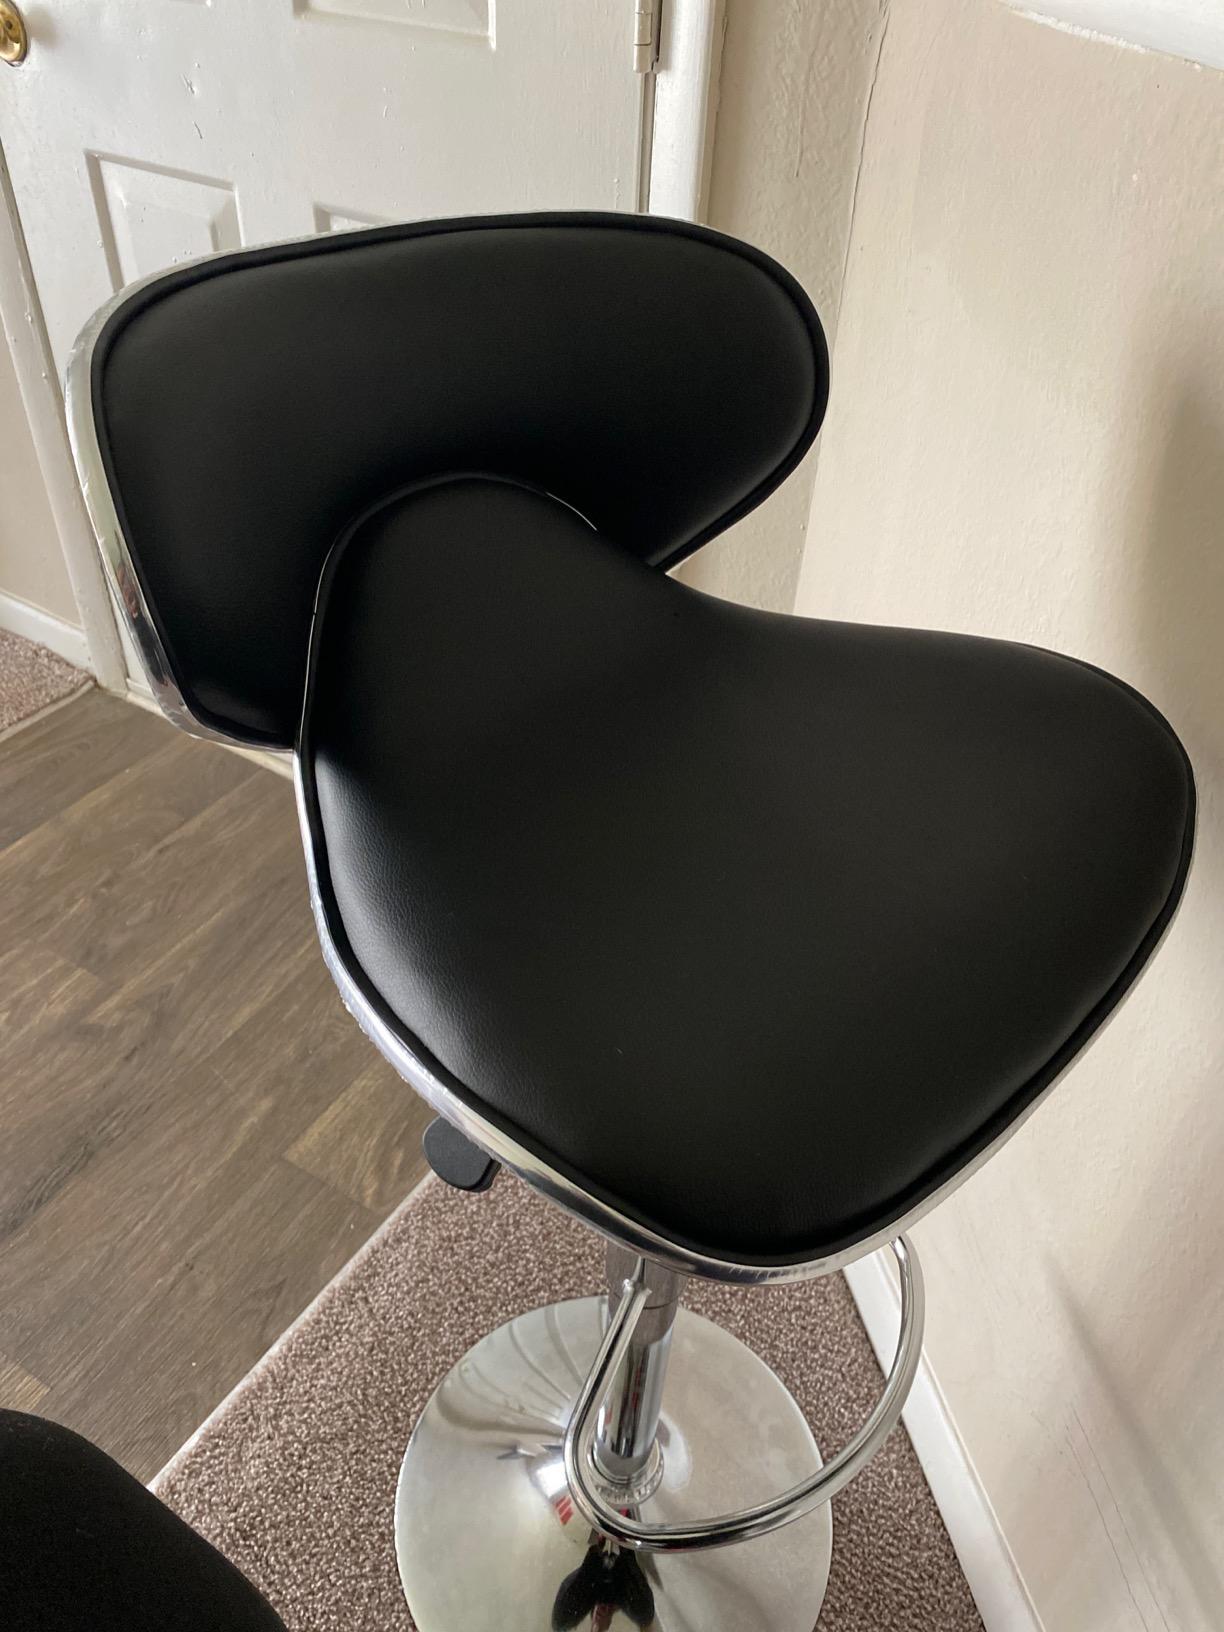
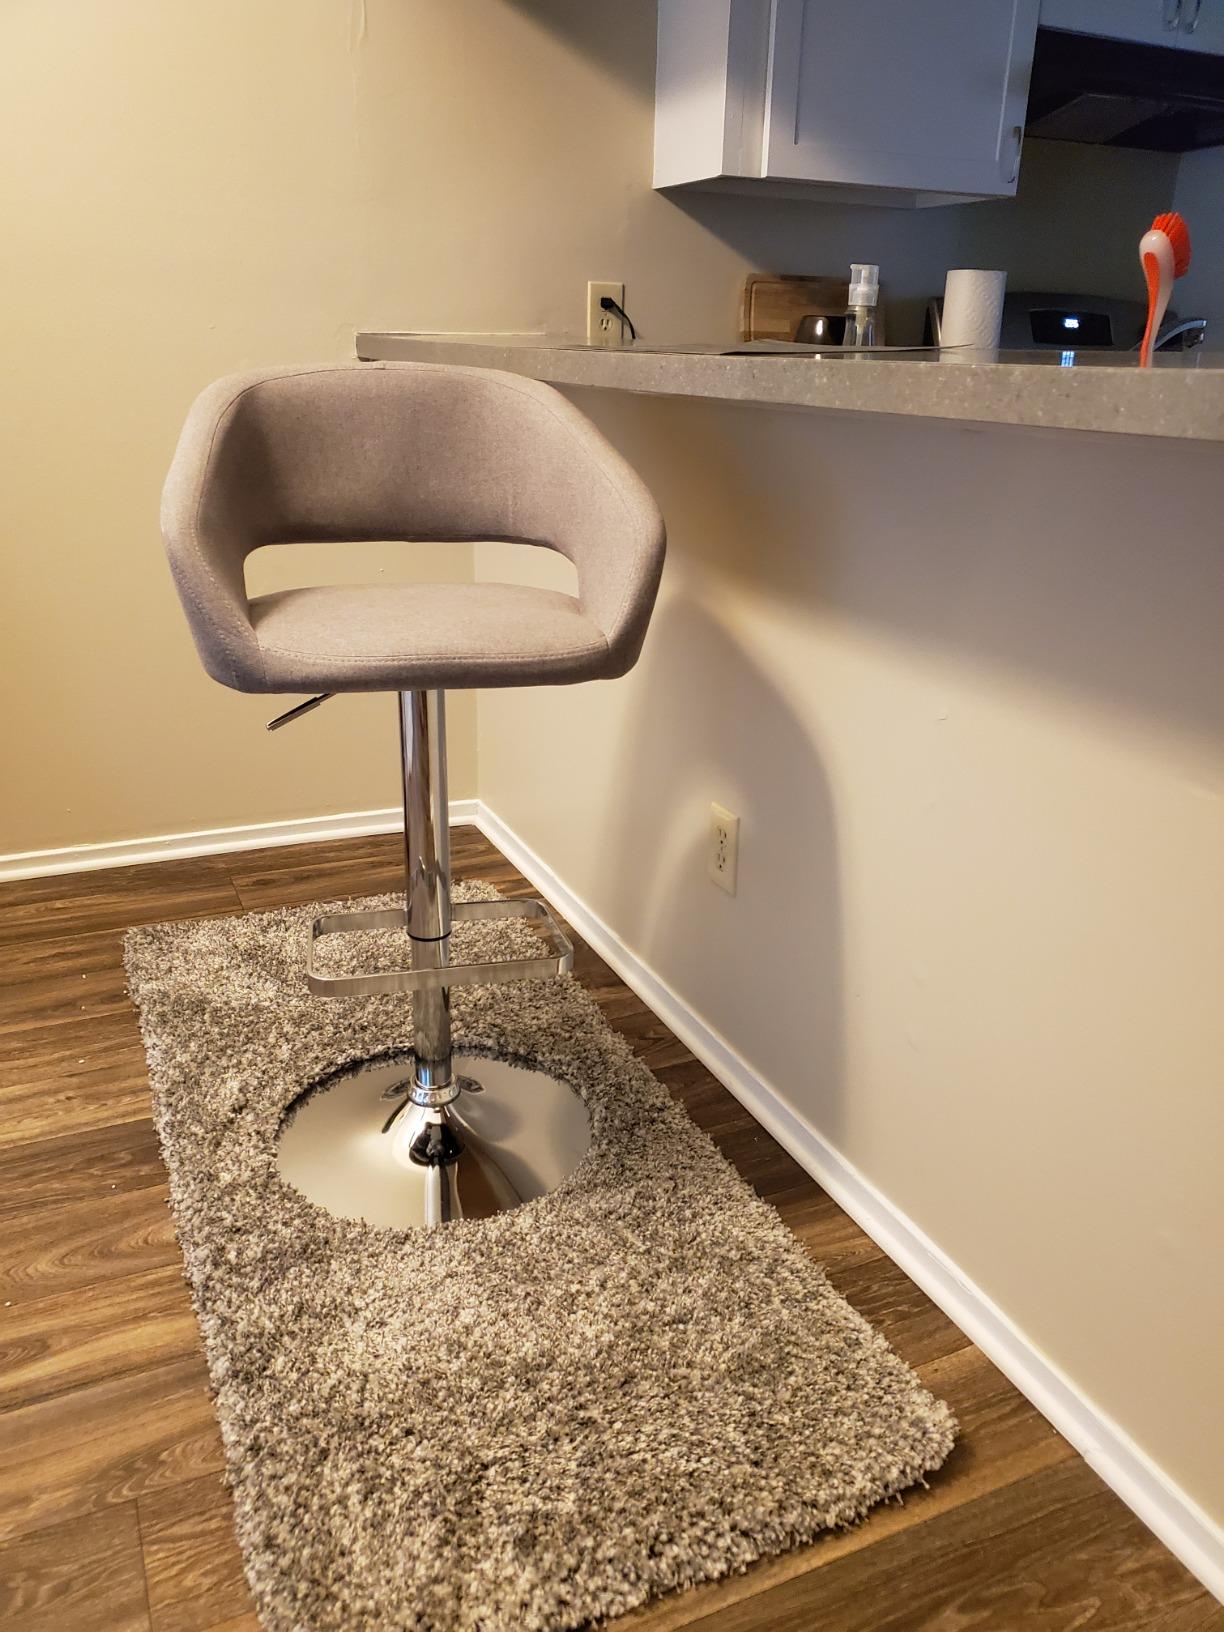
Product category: stool
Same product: no